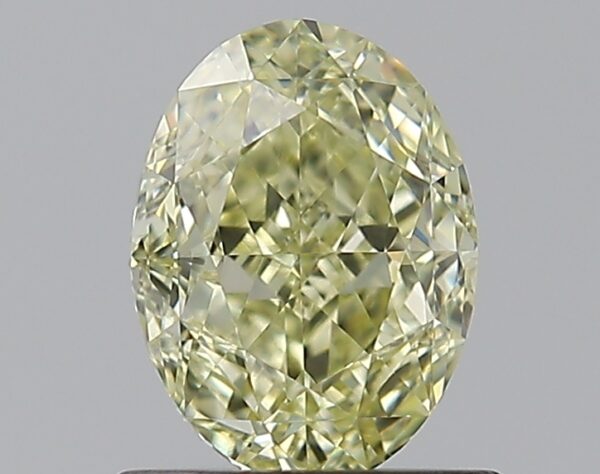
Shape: oval
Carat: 0.91
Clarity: VVS2
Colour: FANCY
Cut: VG
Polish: EX
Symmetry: GD
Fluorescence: N
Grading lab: GIA
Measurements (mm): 6.67 x 4.95 x 3.4